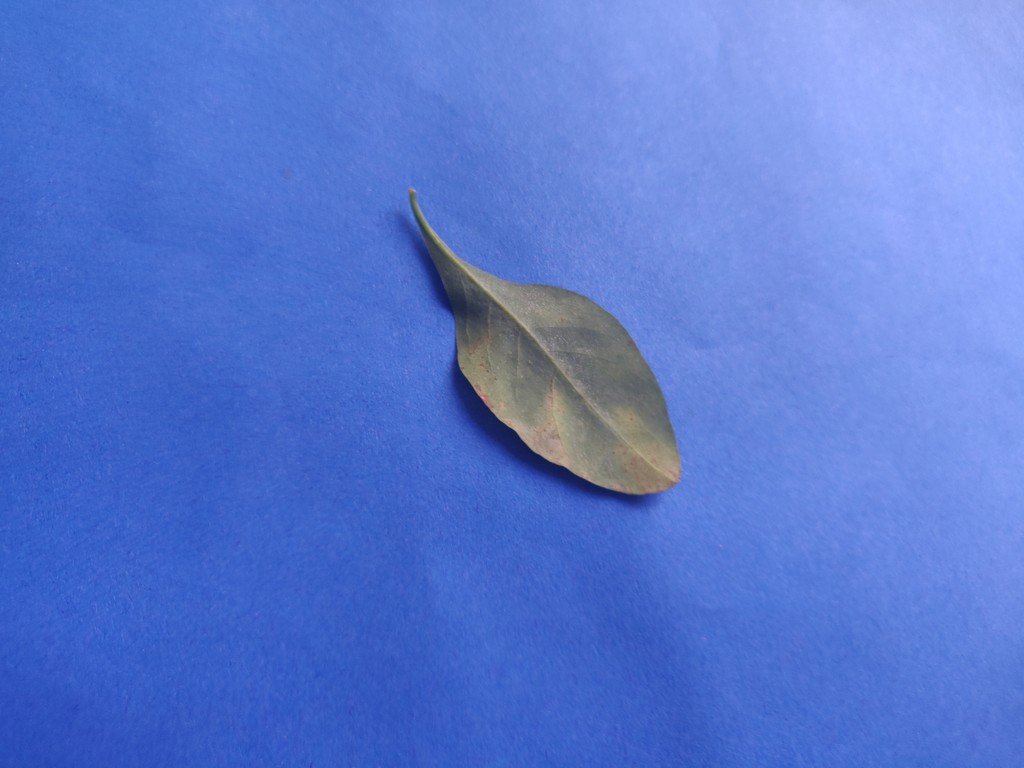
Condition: Unhealthy
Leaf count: single
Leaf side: back